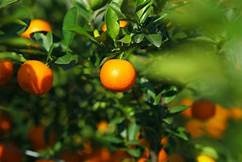
Label: mandarine